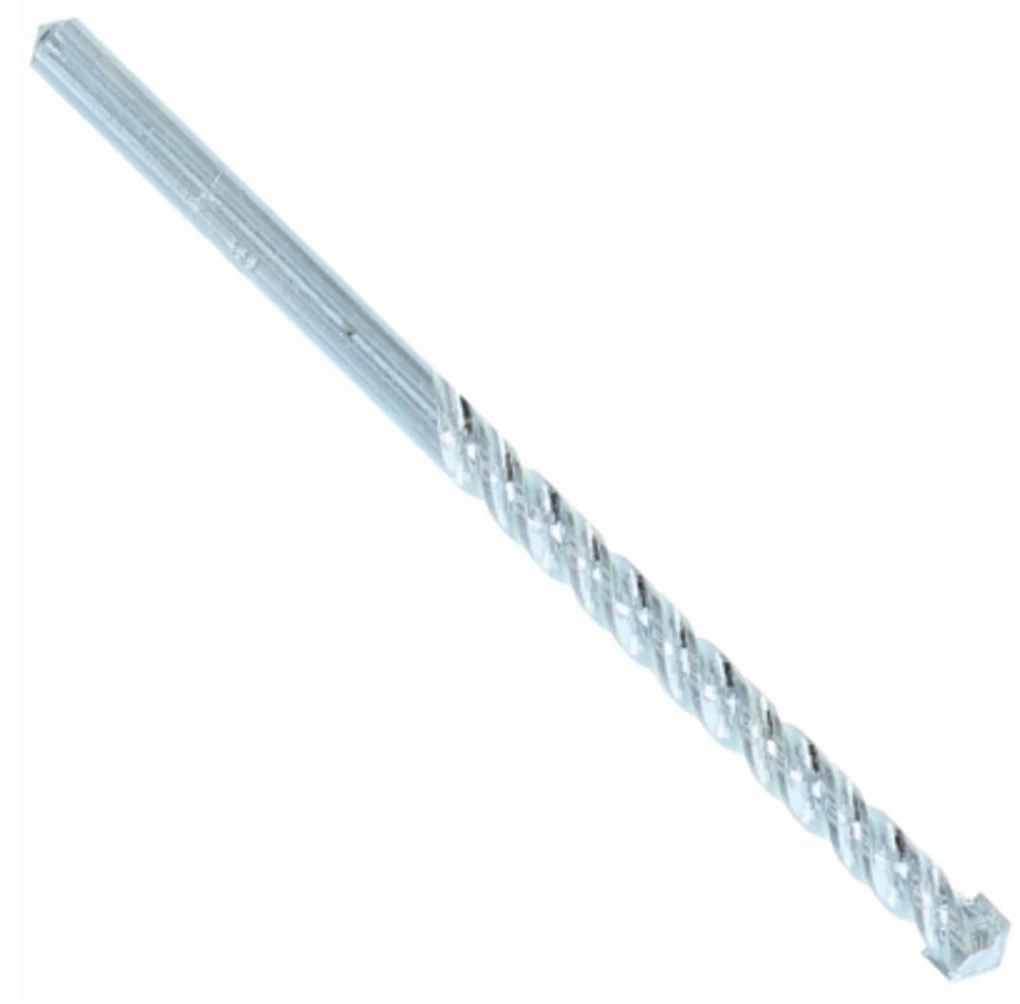
Diablo PMAPC1040 Avanti Pro Carbide Tipped Masonry Drill Bit
Highlights: Size: 1/4 inch x 6 inch Dual flutes remove dust and debris for cleaner holes Avanti Pro masonry drill bits are only for use with drills in rotary mode This range features a carbide tip for extra durability and longer life in tough applications
Brand: Diablo
Category: Hardware > Tool Accessories > Drill & Screwdriver Accessories > Drill & Screwdriver Bits > Masonry Drill Bits